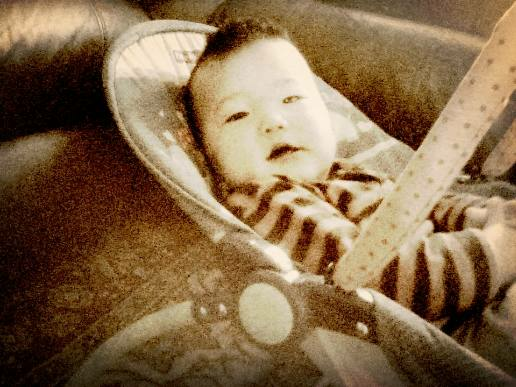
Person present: Yes